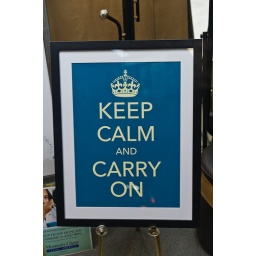
Keep calm and carry on!!! Excellent advice. British warning sign in window of art shoppe.